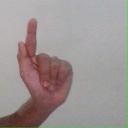
अक्षर: ळ